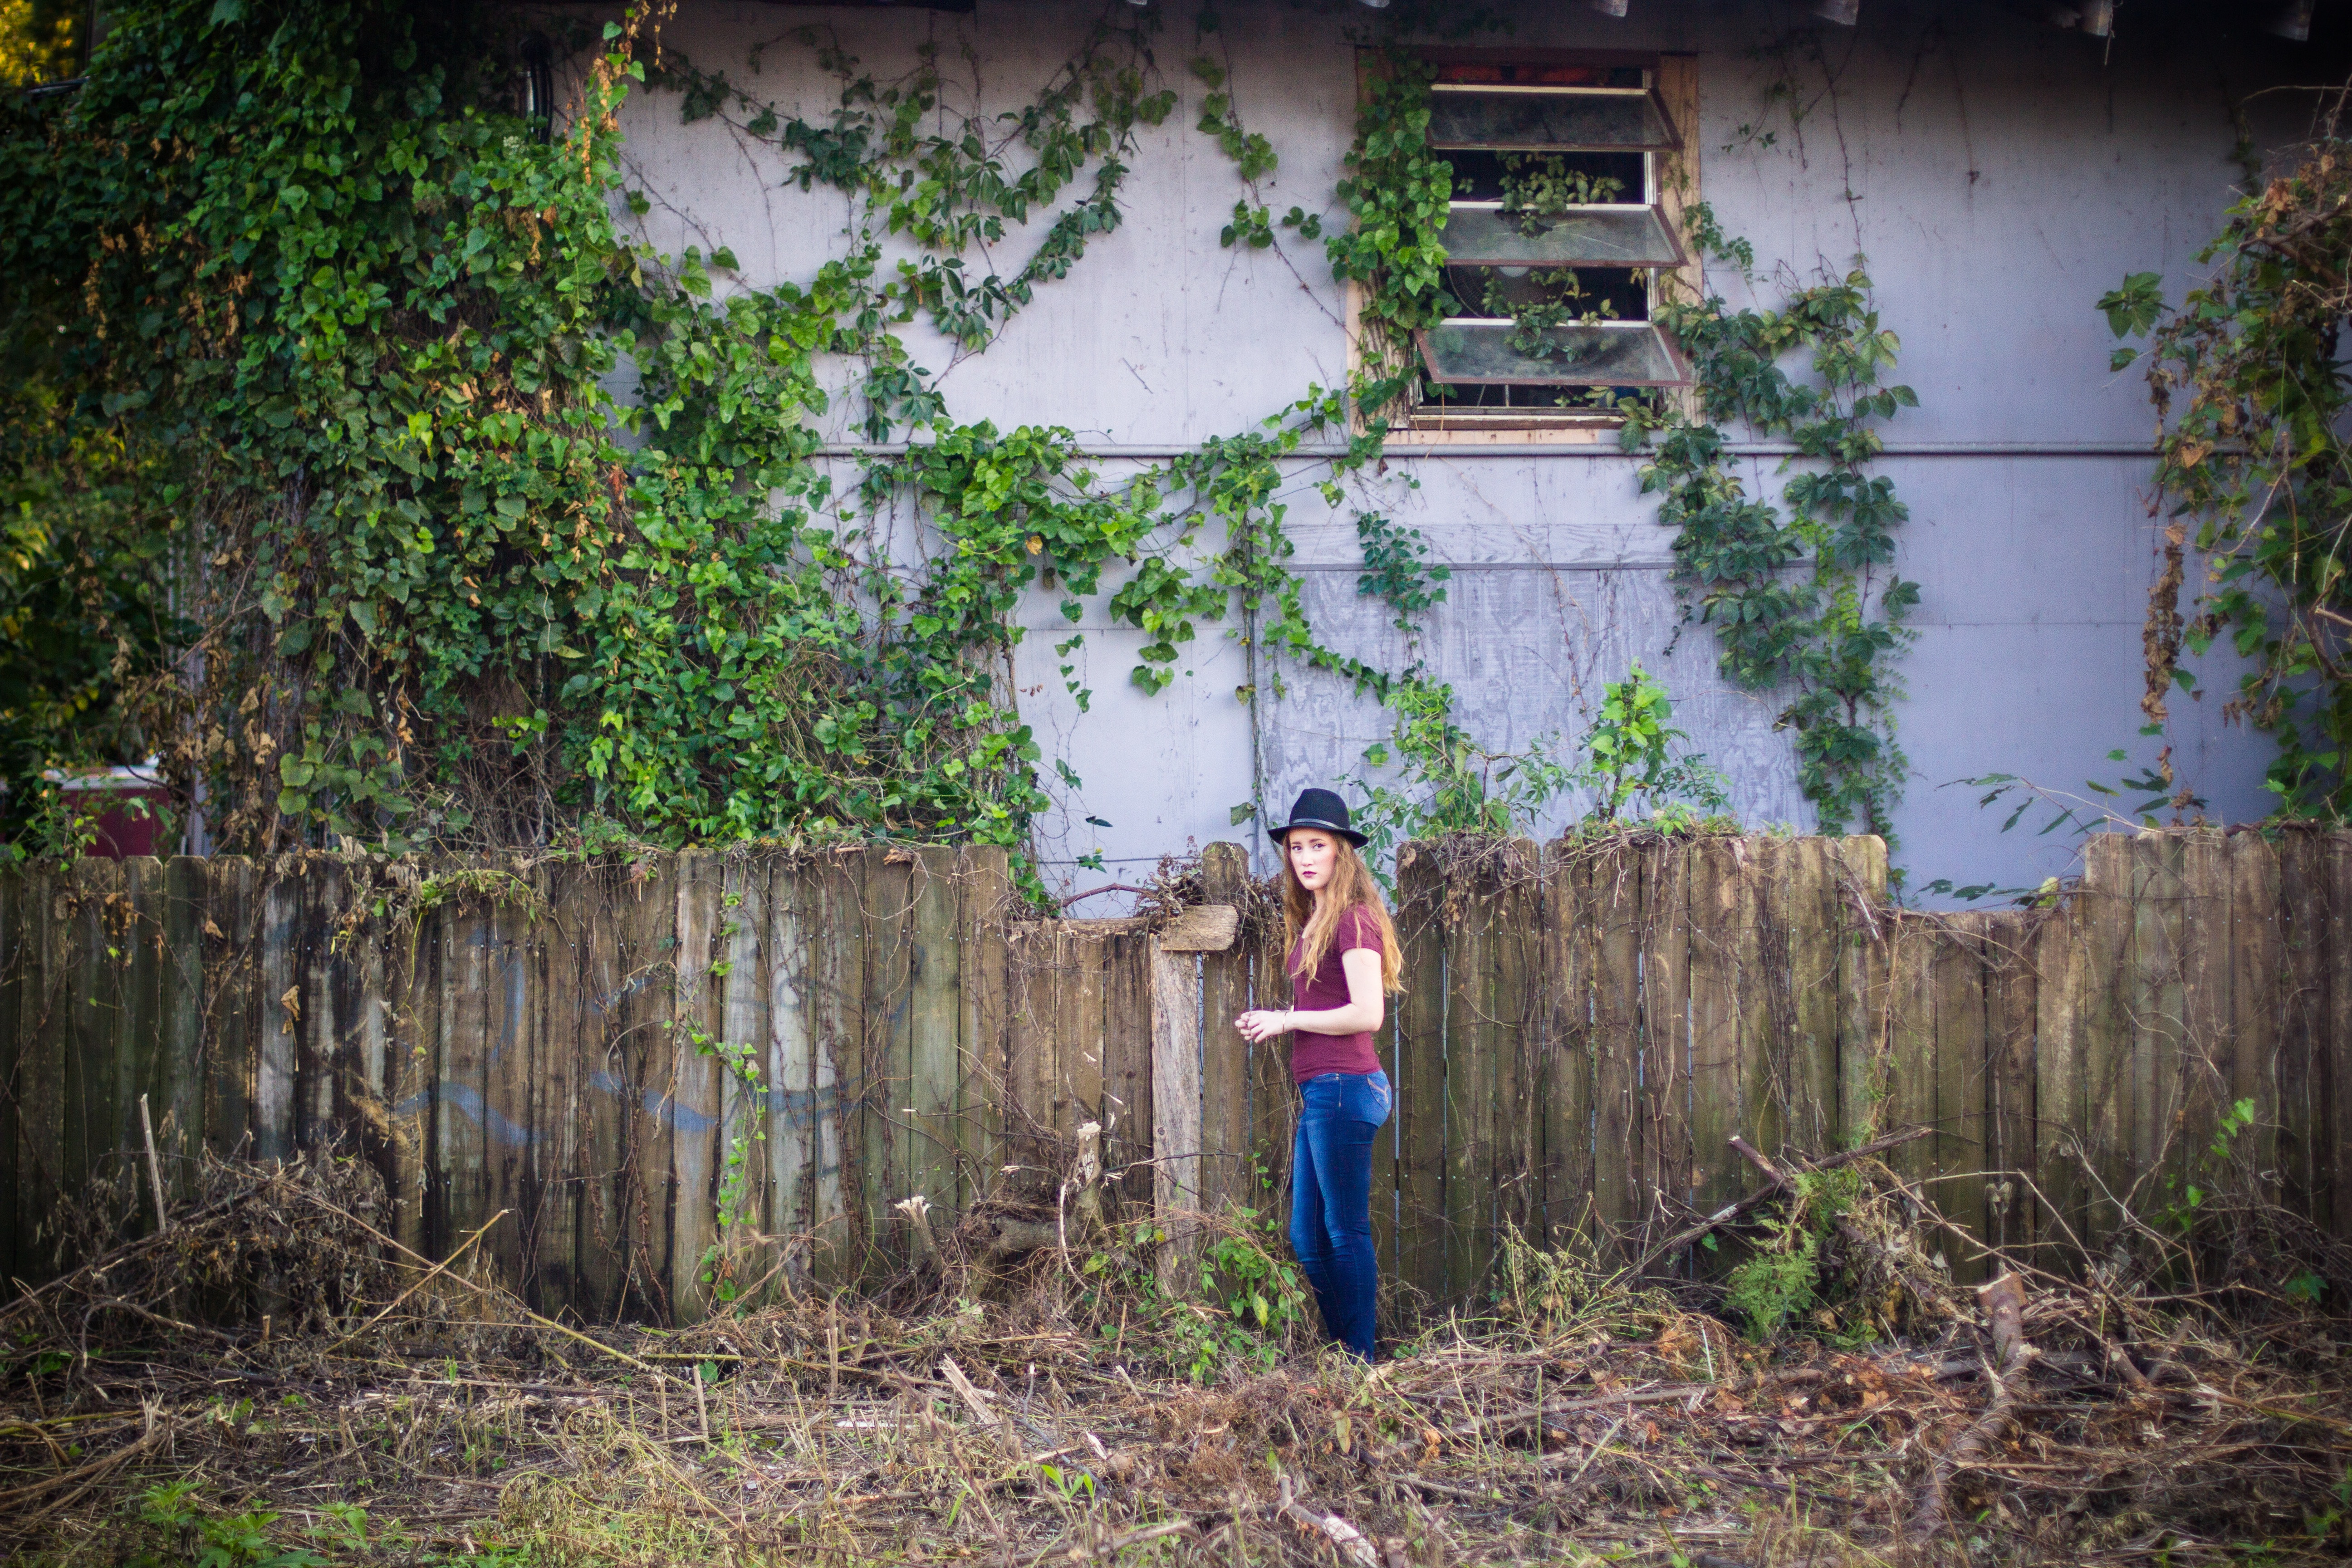
tree, flower, wall, agriculture, rural area